American rock

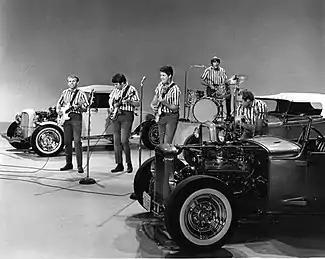
The Beach Boys performing in 1964

The instrumental rock and roll pioneered by performers such as Duane Eddy, Link Wray, and The Ventures was developed by Dick Dale who added distinctive "wet" reverb, rapid alternate picking, as well as Middle Eastern and Mexican influences, producing the regional hit "Let's Go Trippin'" in 1961 and launching the surf music craze. Like Dale and his Del-Tones, most early surf bands were formed in Southern California, including the Bel-Airs, The Challengers, and Eddie & the Showmen. The Chantays scored a top ten national hit with "Pipeline" in 1963 and probably the best known surf tune was 1963's "Wipe Out", by the Surfaris, which hit number 2 and number 10 on the Billboard charts in 1965. The growing popularity of the genre led groups from other areas to try their hand. These included The Astronauts, from Boulder, Colorado, The Trashmen, from Minneapolis, Minnesota, who had a number 4 hit with "Surfin' Bird" in 1964 and The Rivieras from South Bend, Indiana, who reached number 5 in 1964 with "California Sun". The Atlantics, from Sydney, Australia, made a significant contribution to the genre, with their hit "Bombora" (1963).